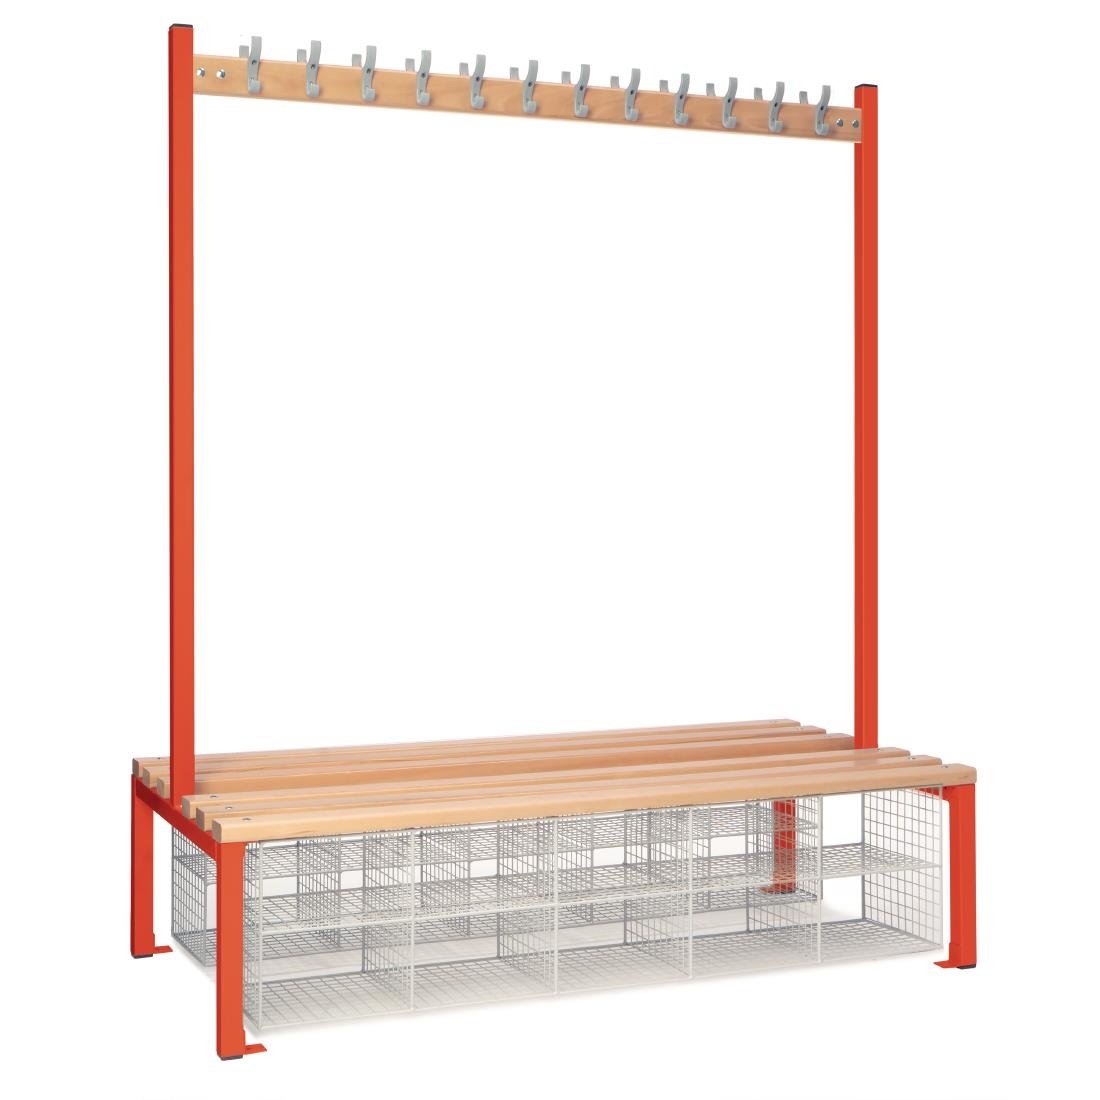
HR637 Double-Sided Island Seating with Mesh Basket Red 1500mm
Brand: Elite Lockers
HR637 Double-Sided Island Seating with Mesh Basket Red 1500mm Steel frame. Beech wood seat. 1800(H)x1500(W)x760(D)mm Double-Sided Island Seating with Mesh Basket Red 1500mm
Category: Furniture > Benches > Storage & Entryway Benches > Locker Benches